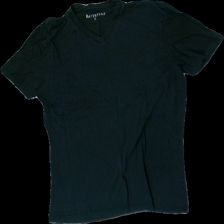
View: front
Type: T-shirt
Category: Men
Brand: Batistini (Dressman)
Colors: Black
Material: 100% cotton
Cut: Regular, V-collar
Size: L
Season: All
Price range: 50-100
Recommended usage: Reuse
Comment: Washed out